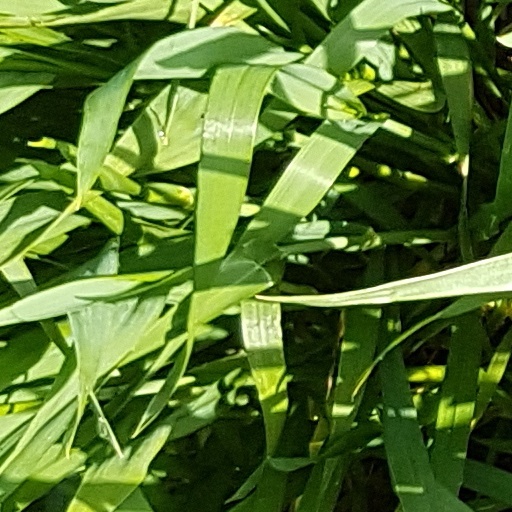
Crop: wheat